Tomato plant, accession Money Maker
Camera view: bottom (45 deg); turntable rotation: 270 degrees
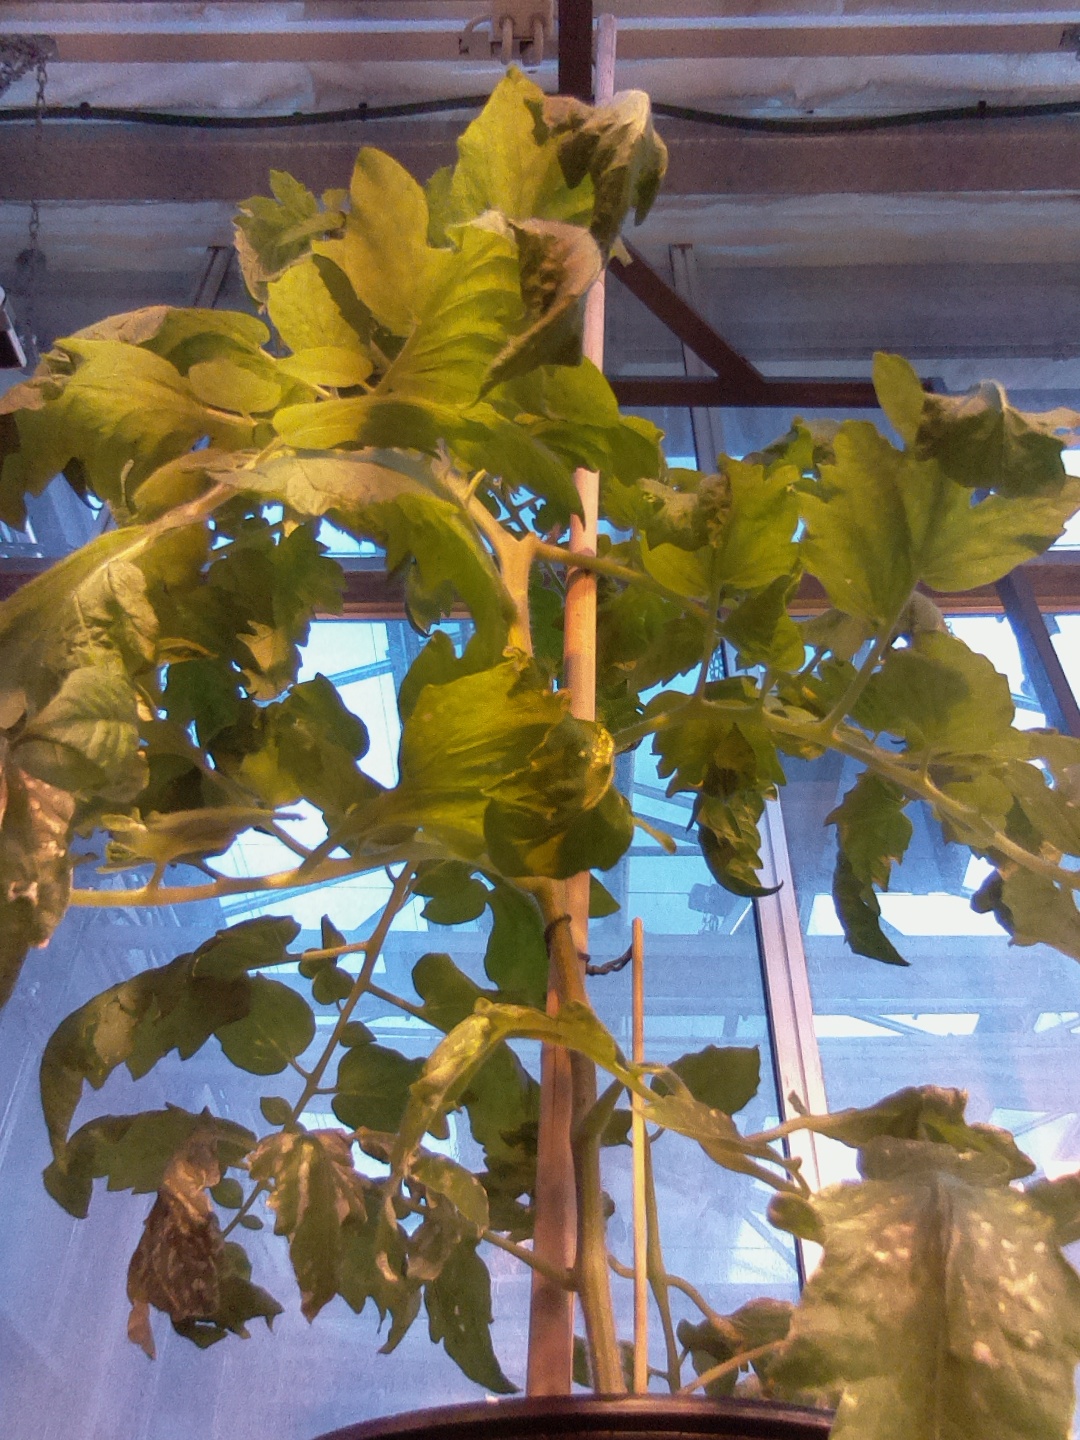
BBCH growth stage 65: Full flowering, 50%-60% of flowers open, first petals falling